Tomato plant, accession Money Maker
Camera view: horizontal (90 deg, fisheye); turntable rotation: 150 degrees
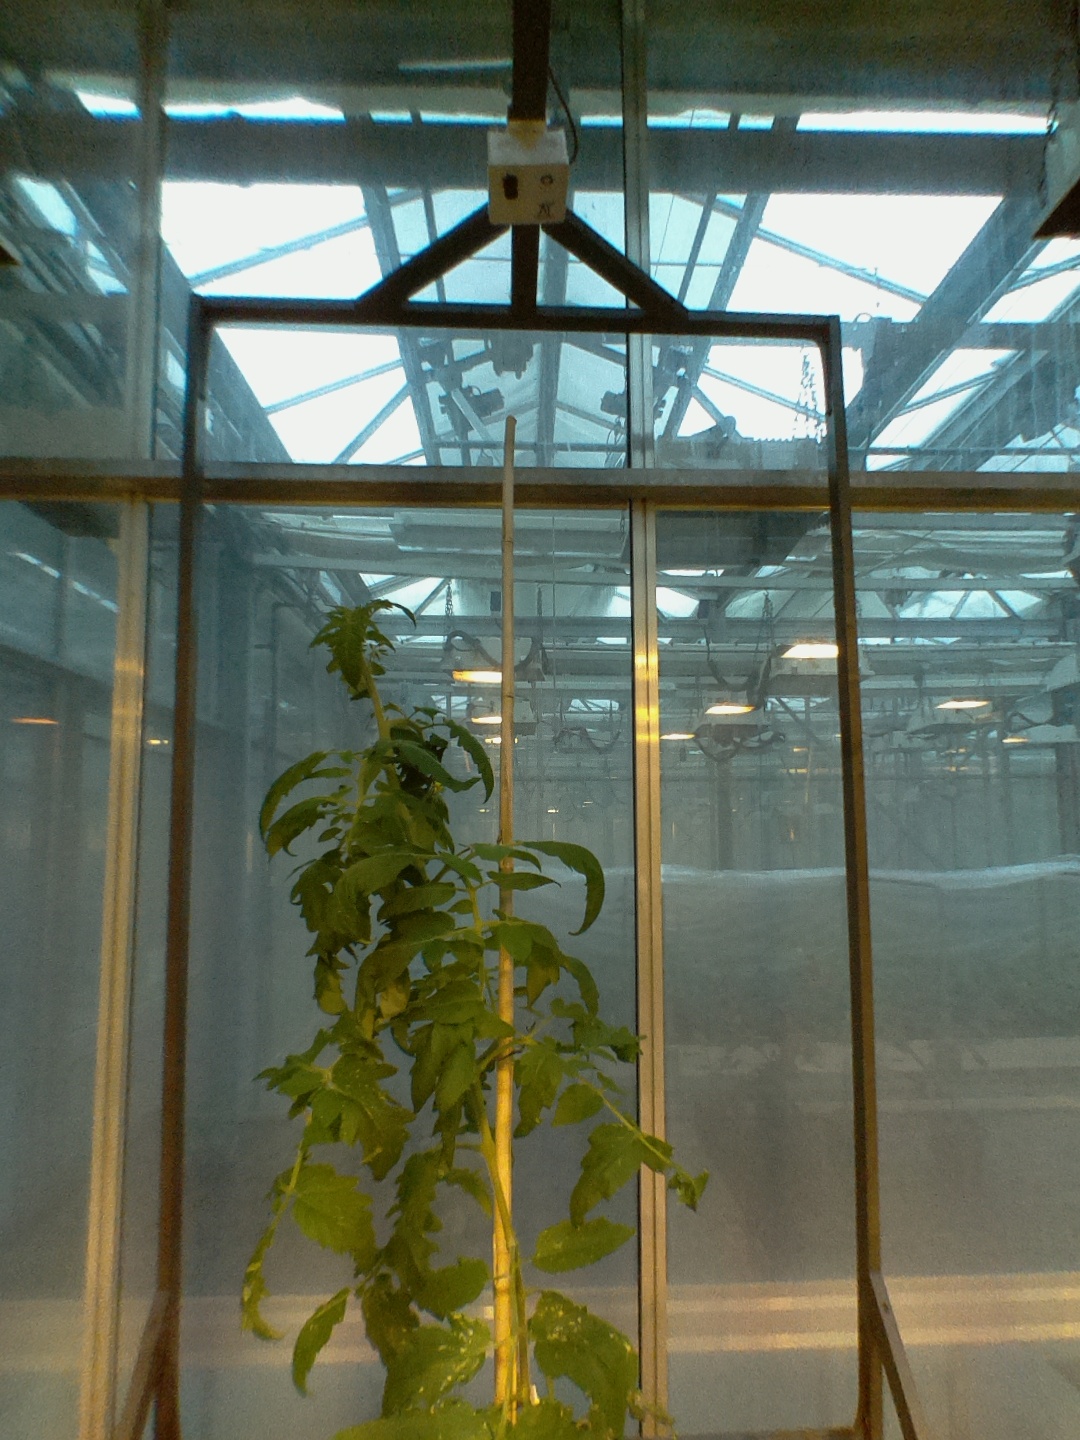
BBCH growth stage 55: 5 inflorescences visible